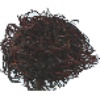
Label: rambutan